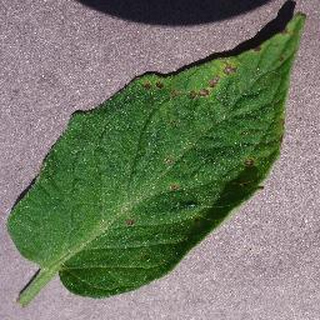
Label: tomato_septoria_leaf_spot